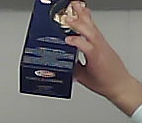
Product: barilla_lasagne